San Michele Arcangelo, Contigliano

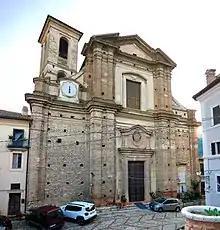
Facade

San Michele Arcangelo is a Baroque-style, Roman Catholic church located on Via Cavour in the town of Contigliano, in the province of Rieti, region of Lazio, Italy.